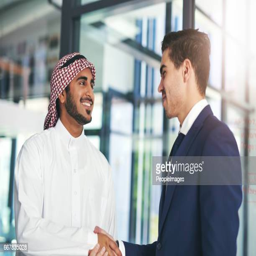
business built on a mutual purpose